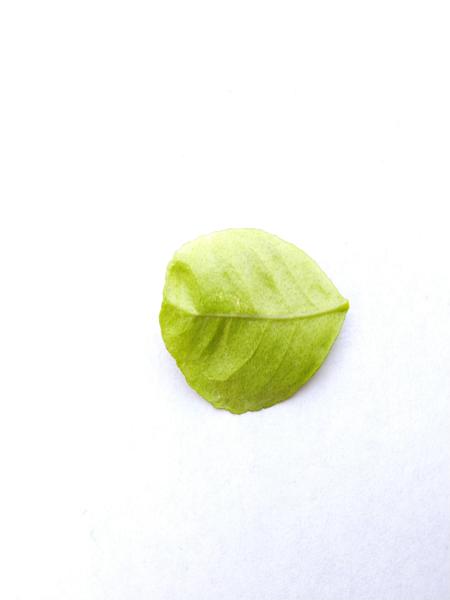
Plant: Lemon